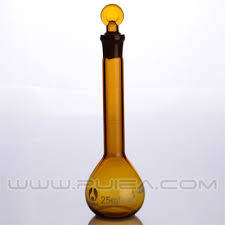
Waste category: glass